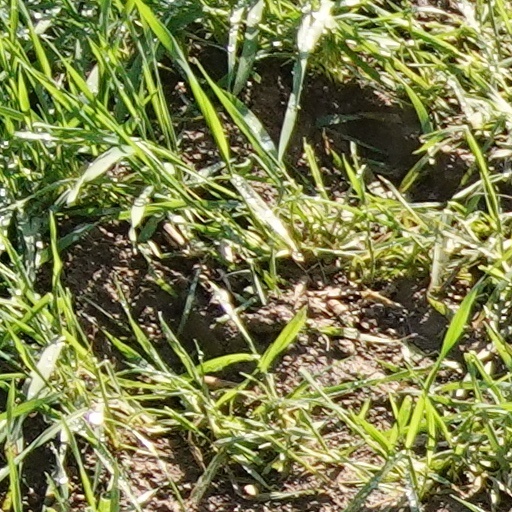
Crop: wheat